Sarab Promenade

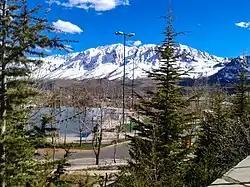
Sarab Promenade

Sarab is a promenade and forest park located in Fereydunshahr, Isfahan province. This park is most famous for its natural fountain and attracts many tourists. Its facilities include a skating rink, amusement park, sports equipment, supermarket and rental villas.